Ronald Koeman

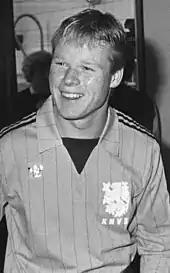
Koeman with the Dutch national team in 1983

In the summer of 1986, Koeman controversially transferred to PSV to play for Hans Kraay's champions. Towards the end of the 1986–87 season, Kraay resigned and was replaced by Guus Hiddink, under the management of whom PSV overtook league leaders Ajax in the final weeks of the season to defend their league title. Koeman enjoyed further success with Hiddink and PSV in the following seasons, as the team also won the 1987–88 and 1988–89 Eredivisie titles and the club's first, and to date only, European Cup against Benfica in Stuttgart on 25 May 1988. PSV had also won the KNVB Cup in both 1988 and 1989, making their successes in the two years trebles and doubles respectively. In his three seasons at PSV, Koeman scored 51 goals in 98 league appearances, averaging more than one goal every two matches. During 1987–88 season, he recorded the highest scoring season of his club career, with 21 goals scored in the league.